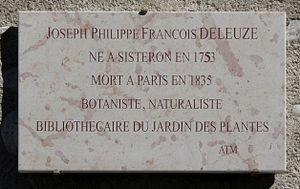
Plaque dédiée au botaniste et naturaliste Joseph Philippe François Deleuze, rue Deleuze à Sisteron
Joseph Philippe François Deleuze est un naturaliste français, né en 1753 à Sisteron et mort le 29 octobre 1835 à Paris.